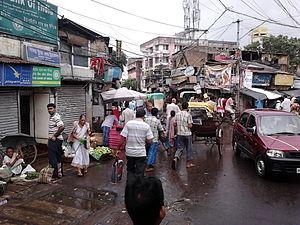
Dum Dum est une ville de l'Inde, située à environ 10 kilomètres au nord-est de la ville de Calcutta dans la partie nord du Bengale-Occidental.